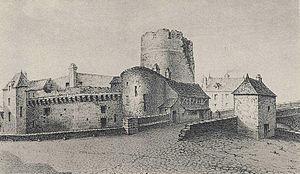
Gravure représentant les vestiges vers 1830 du château de Pirmil à Nantes, Loire-Atlantique, France
Le château de Pirmil, dit également forteresse de Pirmil, Tour de Pirmil et anciennement dit Chastel Bouchart est un ancien château aujourd'hui disparu construit à Nantes en 1364 ou 1365 par l'amiral Nicolas Bouchart pour le compte du duc Jean IV. Il assurait la défense de l'extrémité Sud du pont de Pirmil, un des ouvrages de la seule « ligne de ponts » qui, à l'époque, permettait de traverser facilement la Loire entre Nantes et la rive gauche du fleuve. Cette « ligne de ponts » était par ailleurs le dernier franchissement en aval de la Loire avant son estuaire.
Cet article recense de manière non exhaustive les châteaux, maisons fortes, mottes castrales, situés dans le département français de la Loire-Atlantique.